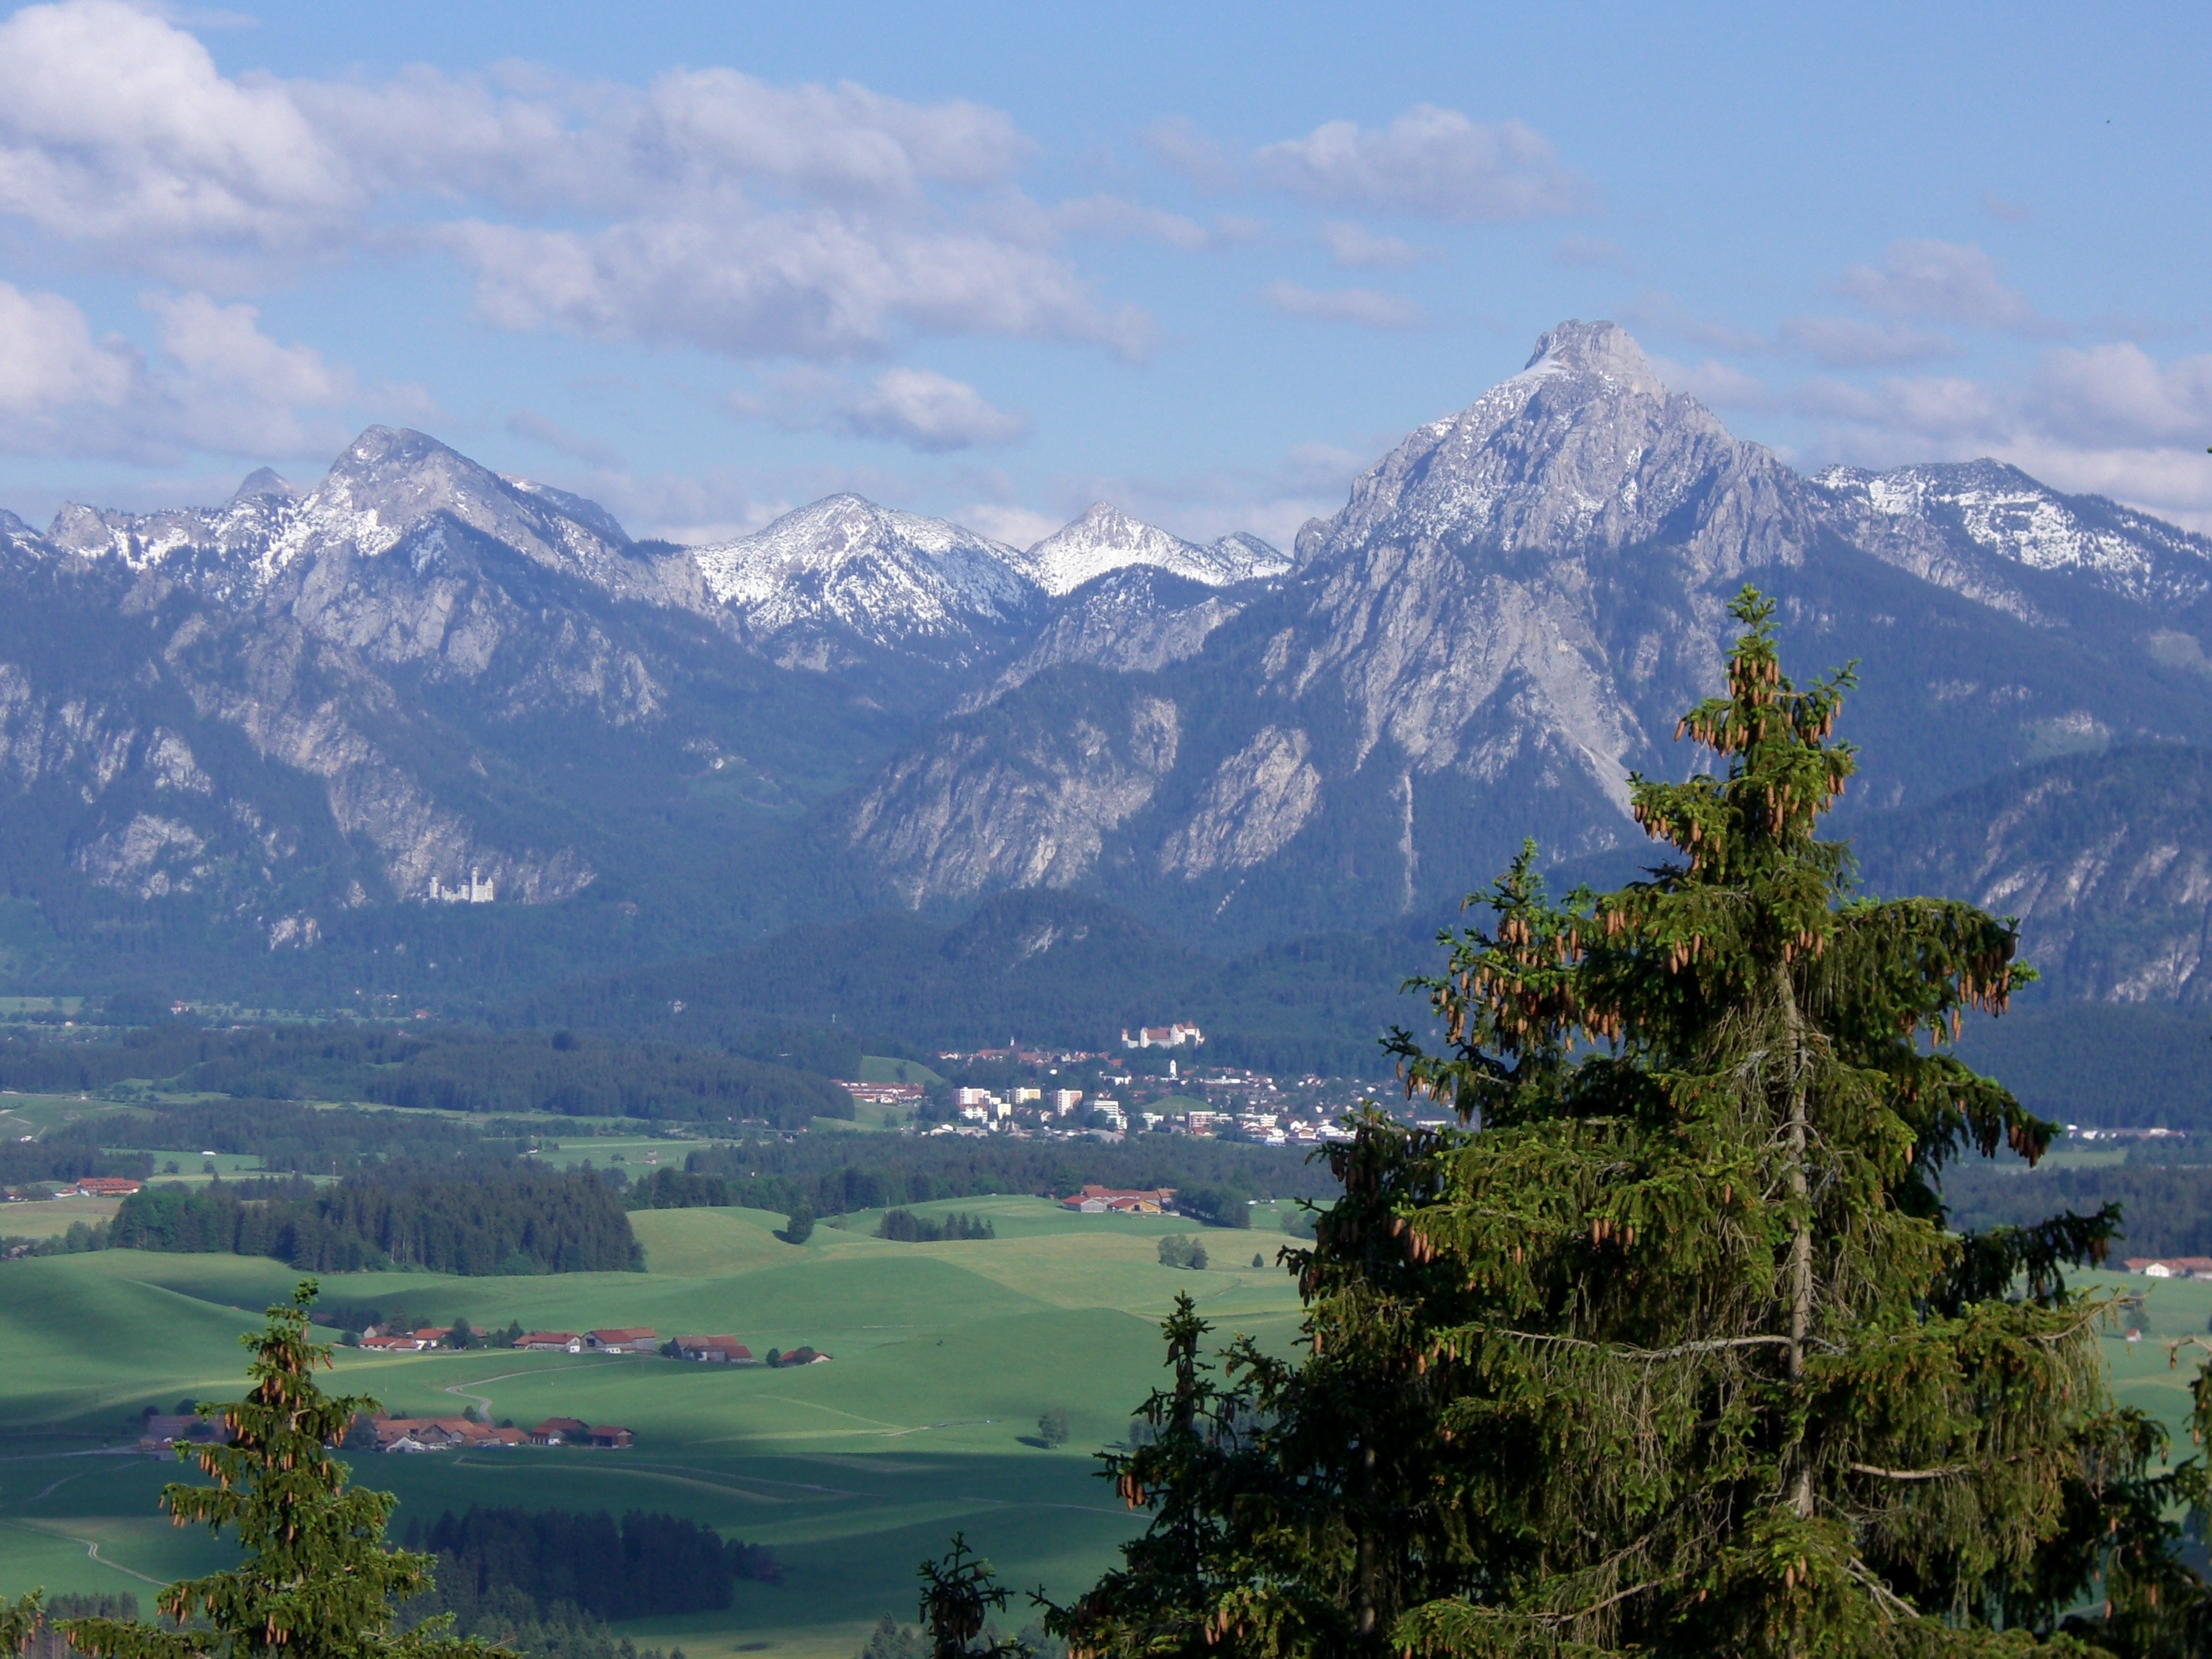
landscape, tree, nature, wilderness, mountain, meadow, hill, lake, valley, mountain range, ridge, alps, plateau, loch, ecosystem, landform, kristin, s uling, fussen, geographical feature, mountainous landforms, allgau, bergpanorame